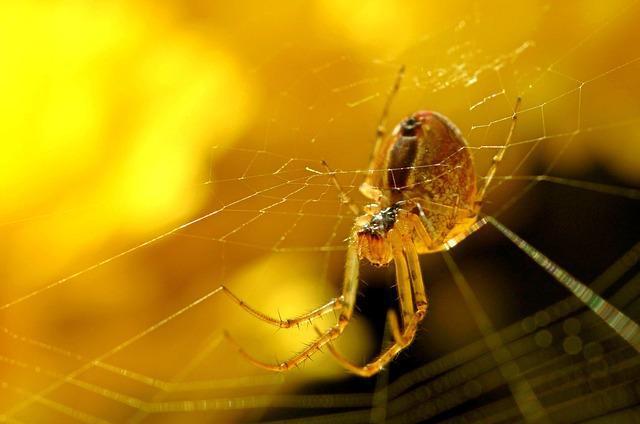
spider